BMW 4 Series (F32)

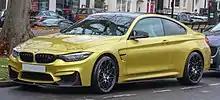
M4 Coupé (F82)

Up until 2014, BMW M models used the same model codes as the rest of the model range. However, the F32/F33/F36 generation was one of the first where the M models use separate model codes: F82 for the coupé and F83 for the convertible.